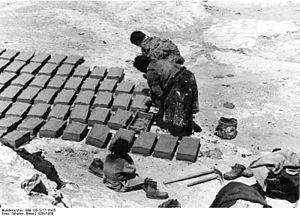
Cet article traite de différents aspects de l'architecture tibétaine.